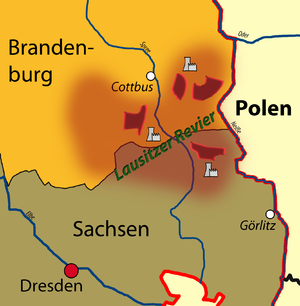
Le bassin minier de Lusace désigne la zone d'extraction de lignite au sud-est du Brandebourg et au nord-est de la Saxe en Allemagne ainsi qu'à l'ouest de la voïvodie de Lubusz en Pologne. Les mines à ciel ouvert de Nochten, Reichwalde, Welzow-Süd et Jänschwalde sont aujourd'hui encore exploitées. Le lignite est ensuite utilisé dans les centrales électriques de Jänschwalde, Schwarze Pumpe et Boxberg et les centrales thermiques de Berlin-Klingenberg et Chemnitz. La puissance générée par les centrales est d'environ 8 000 mégawatts.